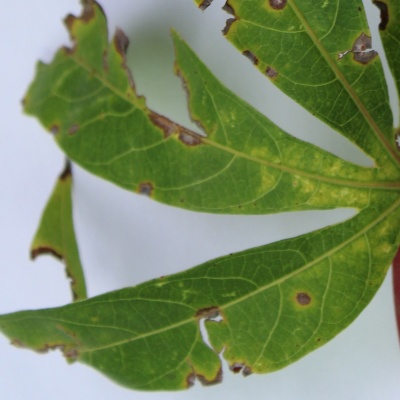
Crop: Cassava
Condition: brown spot